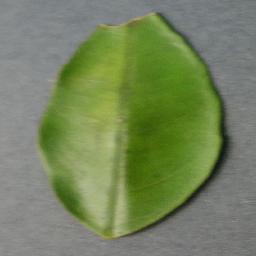
Label: Orange___Haunglongbing_(Citrus_greening)